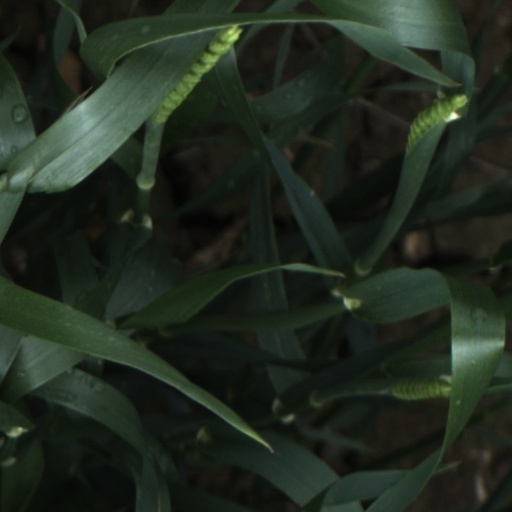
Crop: wheat